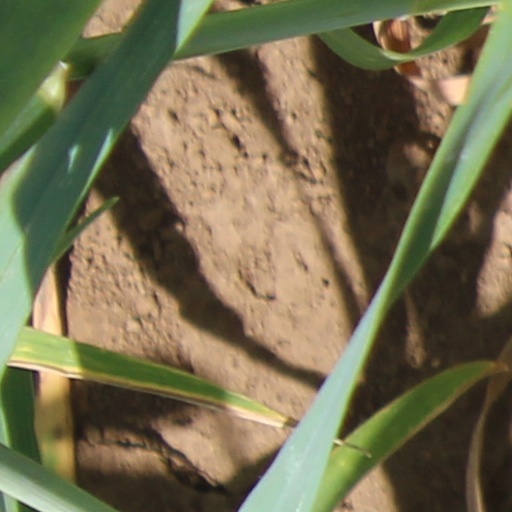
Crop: wheat